Chatham Borough, New Jersey

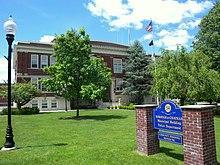
Chatham municipal government building

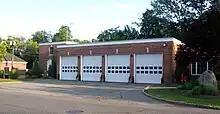
Chatham Firehouse Plaza

At in area, Chatham was mostly built out well before World War II, retaining homes that sometimes display the dates of their construction during the colonial and revolutionary times. Two houses, now privately owned, survive from colonial times; the Paul Day House, at 24 Kings Road, and the Nathaniel Bonnell House, at 34 Watchung Avenue.